Minami-Nagayama Station

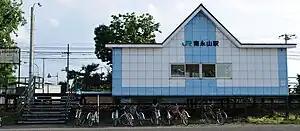

is a railway station in Asahikawa, Hokkaidō Prefecture, Japan. Its station number is A31.